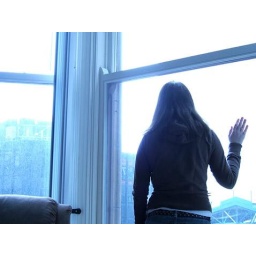
girl looking out window some where in eastern Europe...